IMAM Ro.5

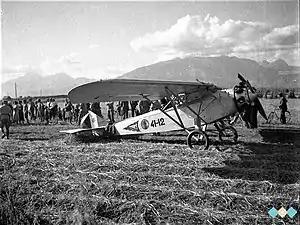

The IMAM Ro.5 was a sport aircraft designed by Alessandro Tonini and produced by IMAM in Italy in the late 1920s.